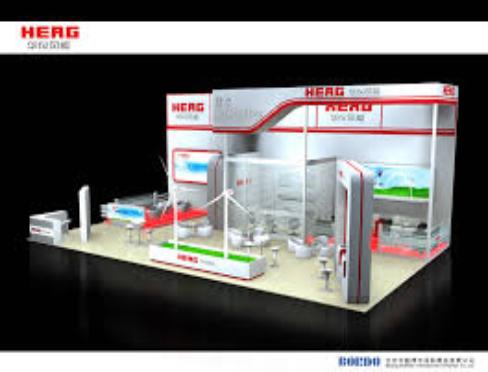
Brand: Hua Yi Elec Apparatus Group
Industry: Electronic